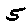
Label: 5